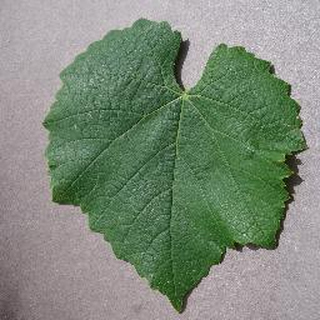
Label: healthy_grape